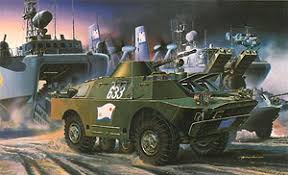
Label: BRDM